Toot Hill, Essex

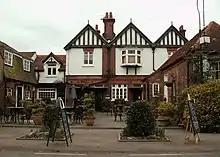
The Green Man public house

Toot Hill's disused phone box has been transformed into an information kiosk with leaflets on attractions in Essex and London, telephone numbers and a map of the local area. Inside is a small stool and table.